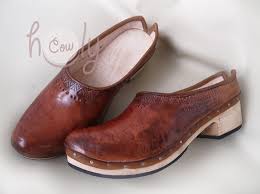
Label: Clog